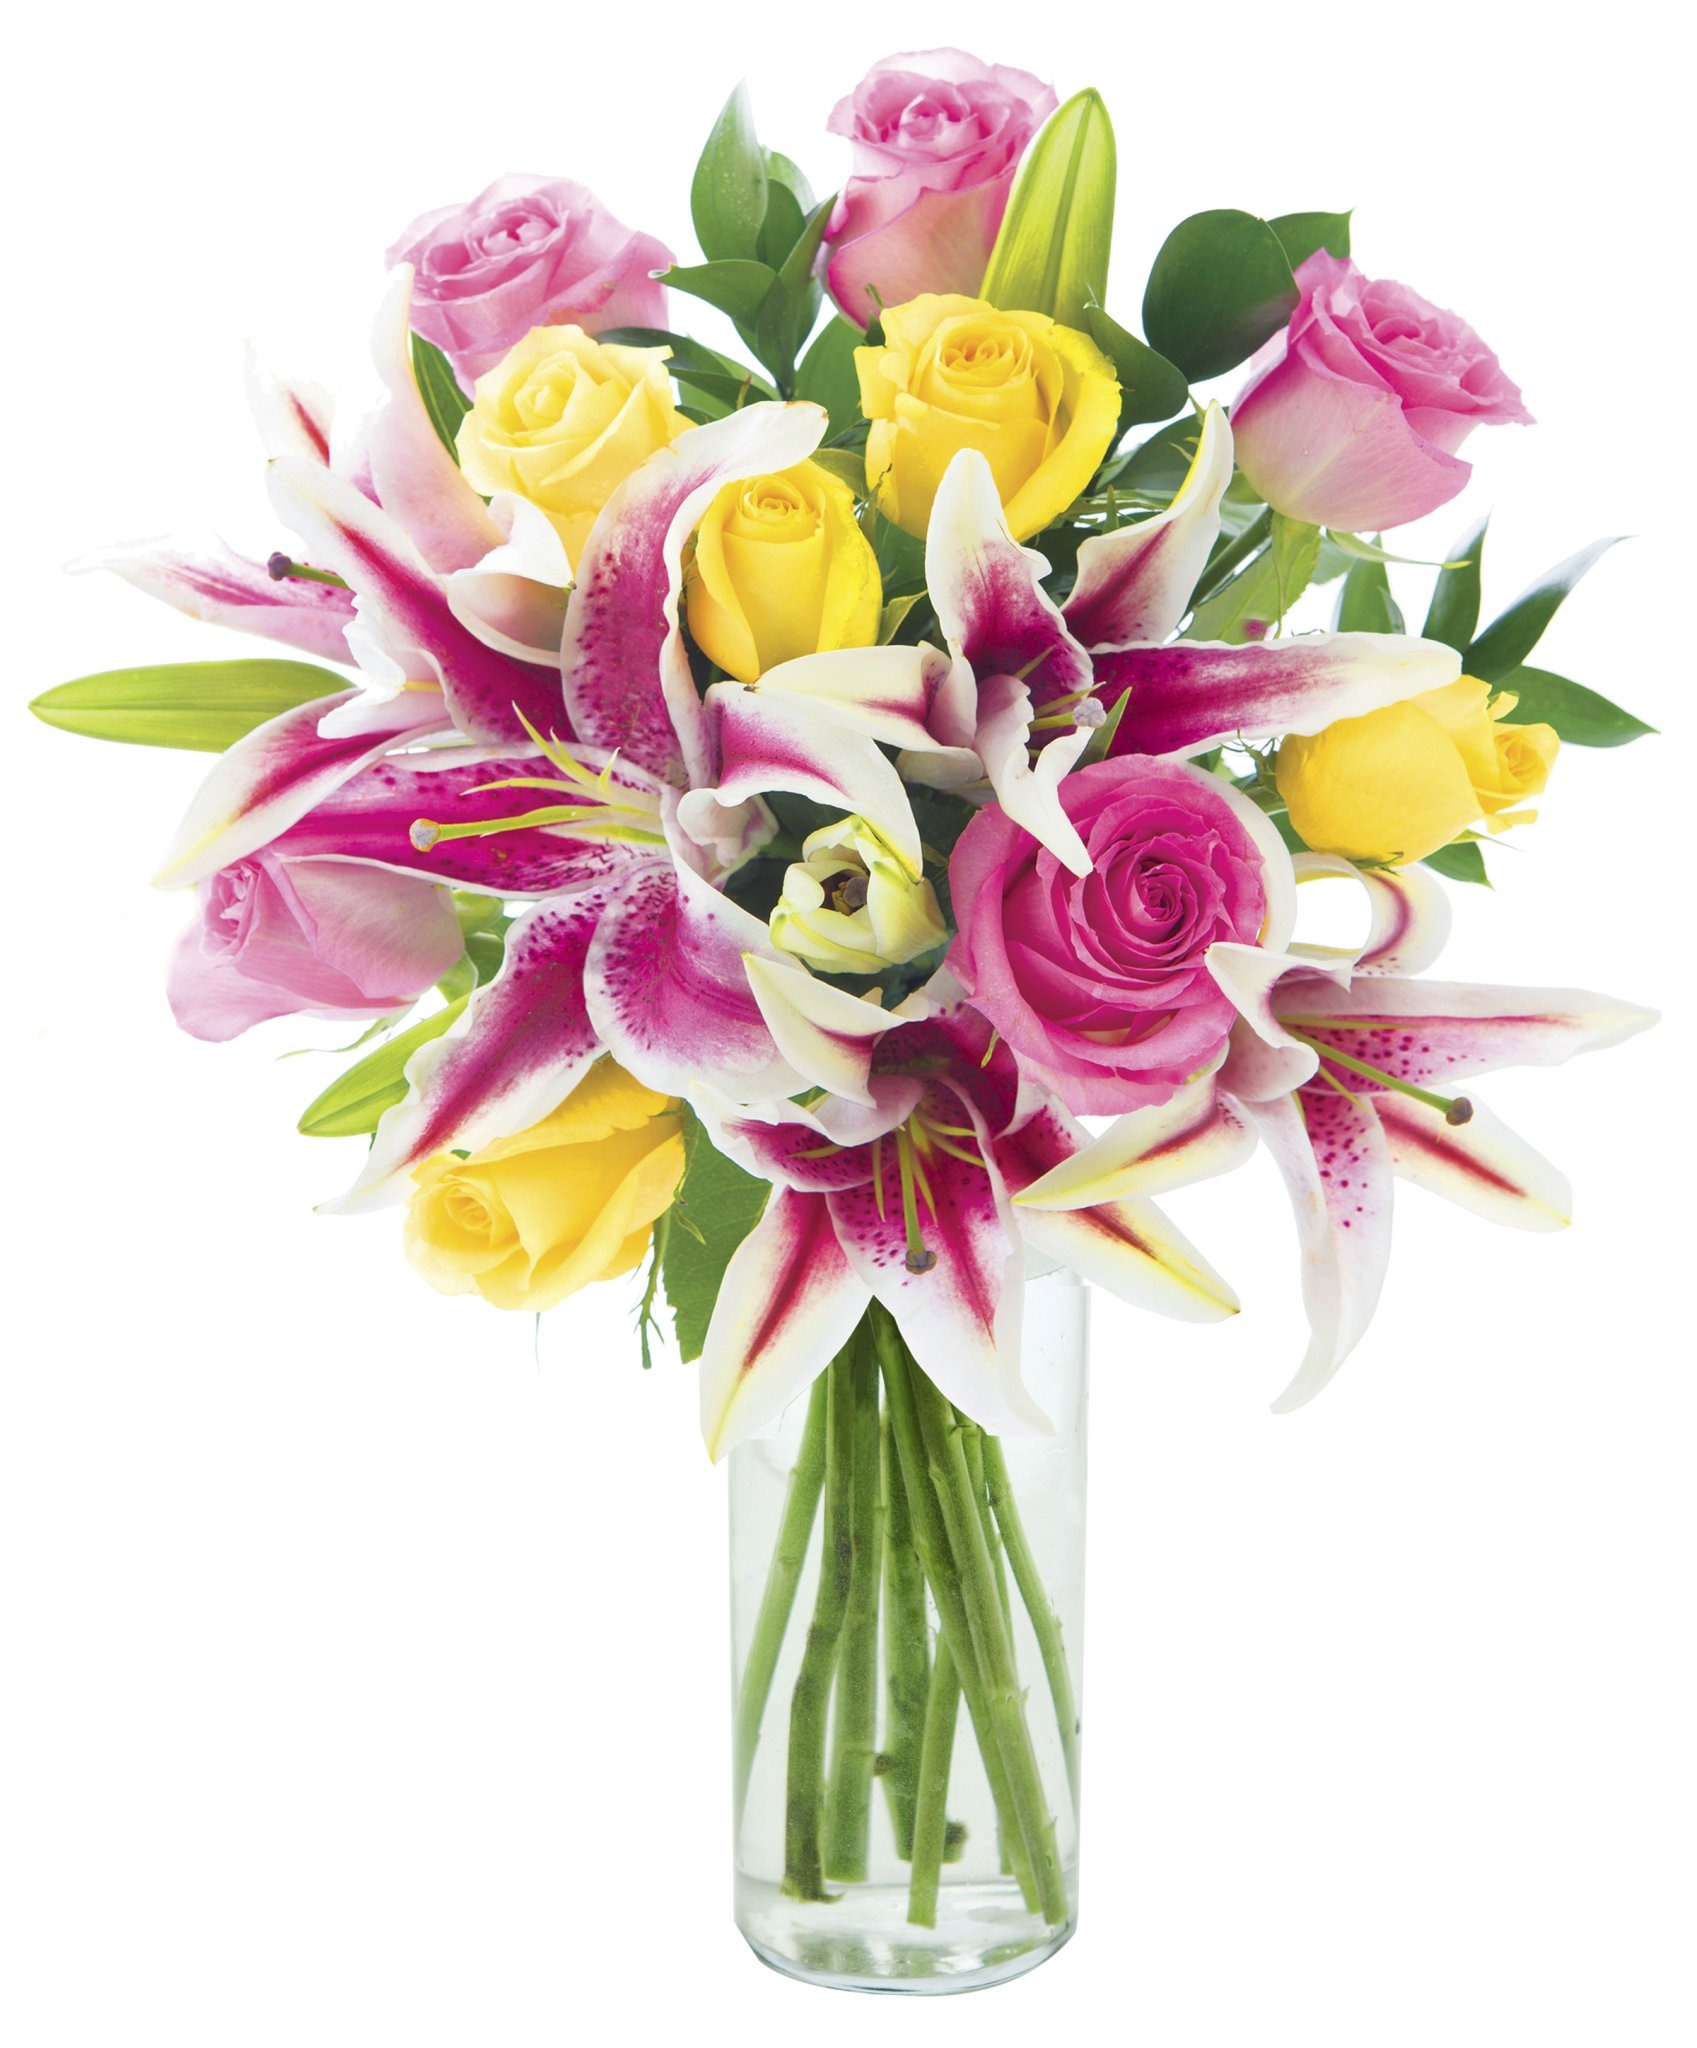
Item Name: KaBloom PRIME NEXT DAY DELIVERY - Mother’s Day Collection - Lily Pop Bouquet: 5 Pink, 5 Yellow Rose, 5 Stargazer Lilies and Green with Vase.Gift for Birthday, Easter,Mother’s Day Fresh Flowers
Value: 3.0
Unit: Count

Price: 50.87